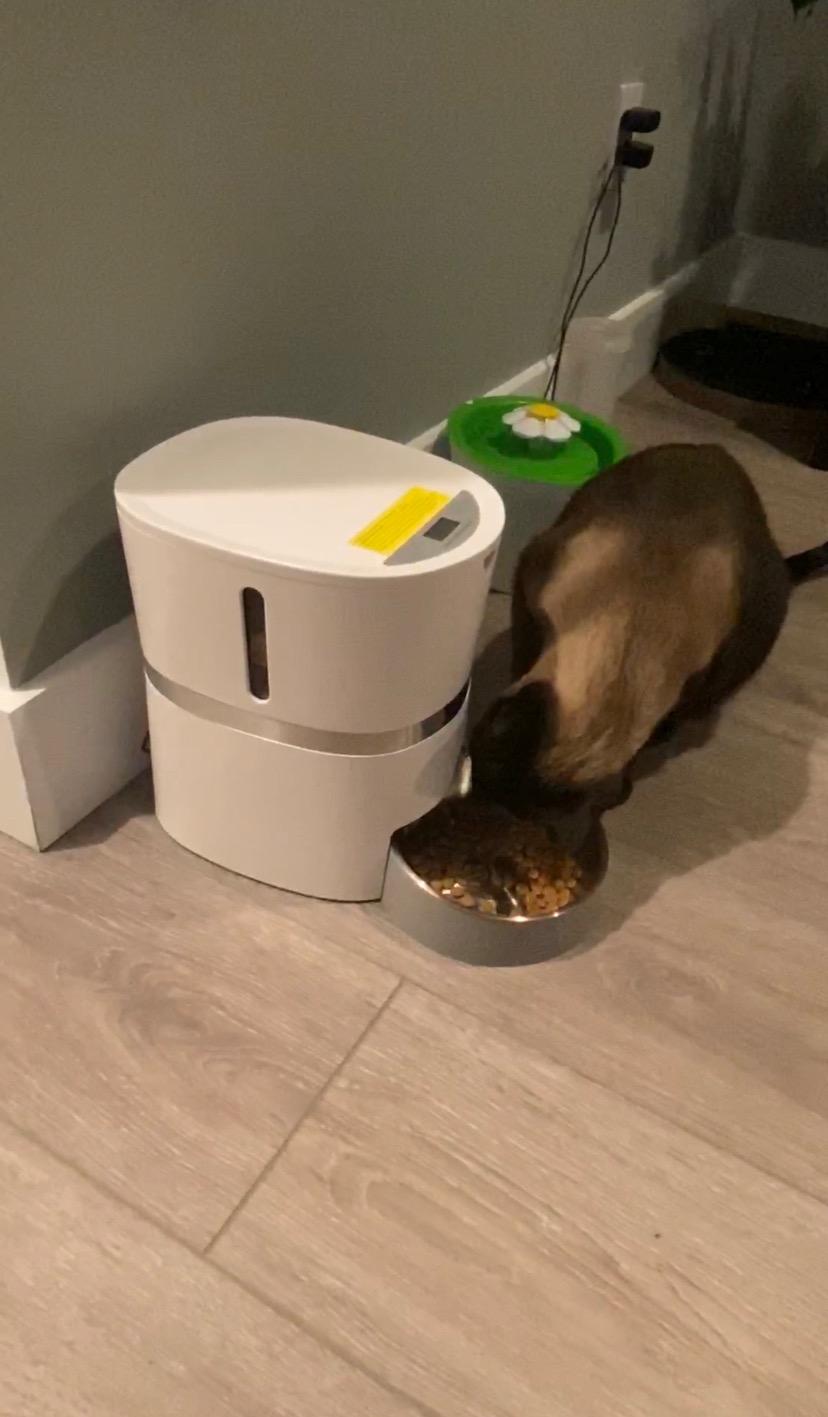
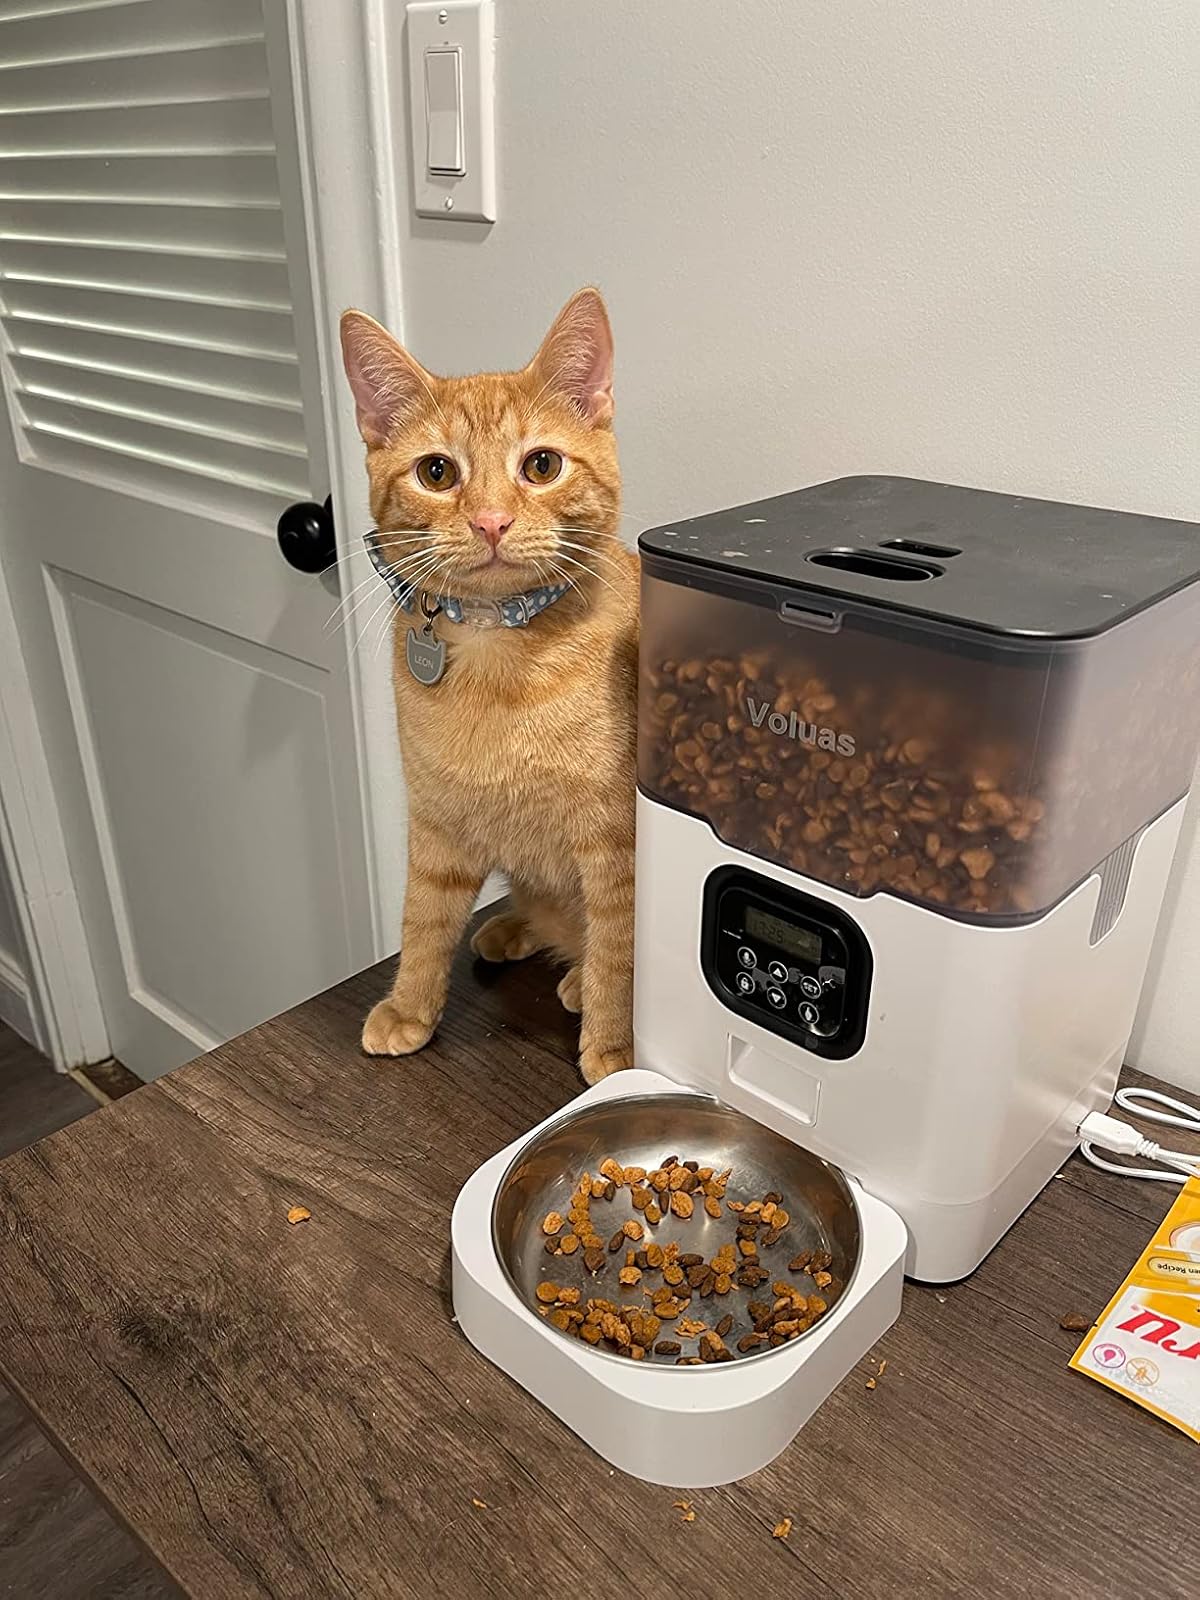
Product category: items_feeder
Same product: no